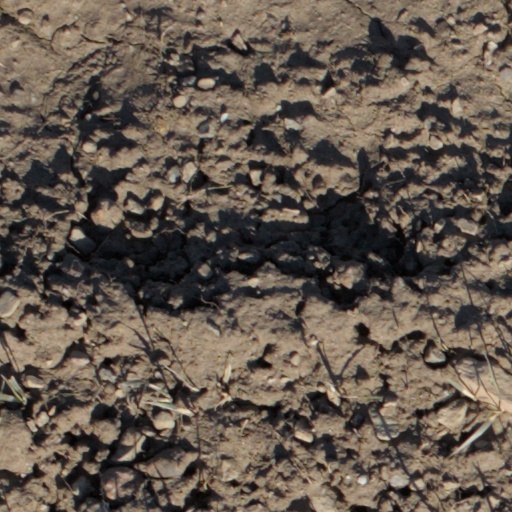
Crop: wheat